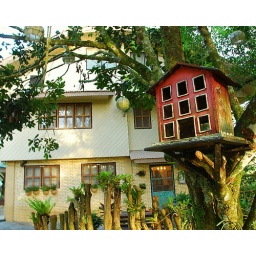
A bird house in front of a real house.